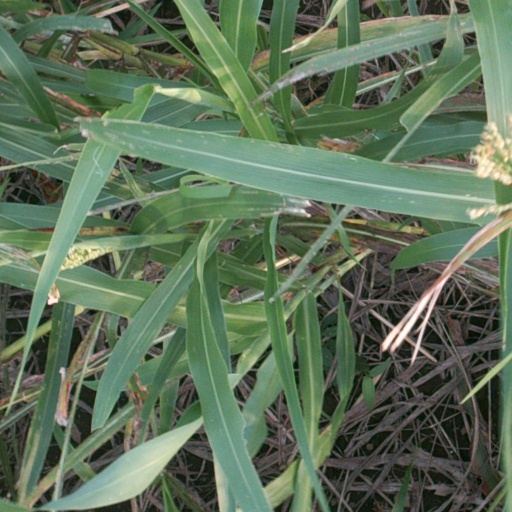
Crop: sorghum